Lani Loa – The Passage

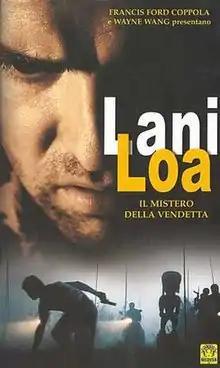
Italian DVD release poster (MEDUSA)

Lani Loa – The Passage is a 1998 film directed by Sherwood Hu, executive produced by Francis Ford Coppola, about a woman murdered on her wedding day in Hawaii who comes back to haunt her murderers. The film stars Angus Macfadyen, Ray Bumatai, Carlotta Chang and Chris Tashima. It was the first film from Coppola's and Wayne Wang's Chrome Dragon Films, a short-lived film company that was to specialize in utilizing Asian talent on American-financed projects. Set in Hawaii, the film was shot in Hilo, Hawaii and in China, in Hainan and Shanghai.